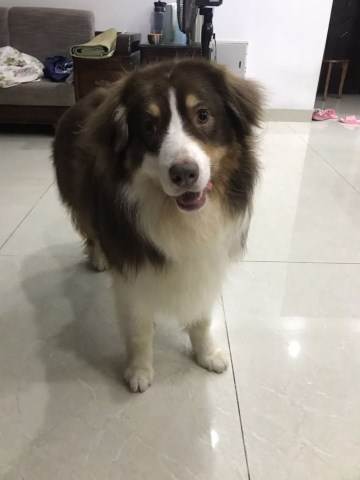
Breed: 245-n000098-Australian_Shepherd